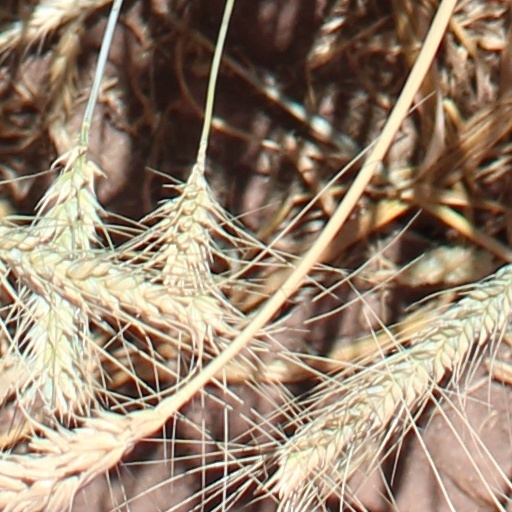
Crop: wheat